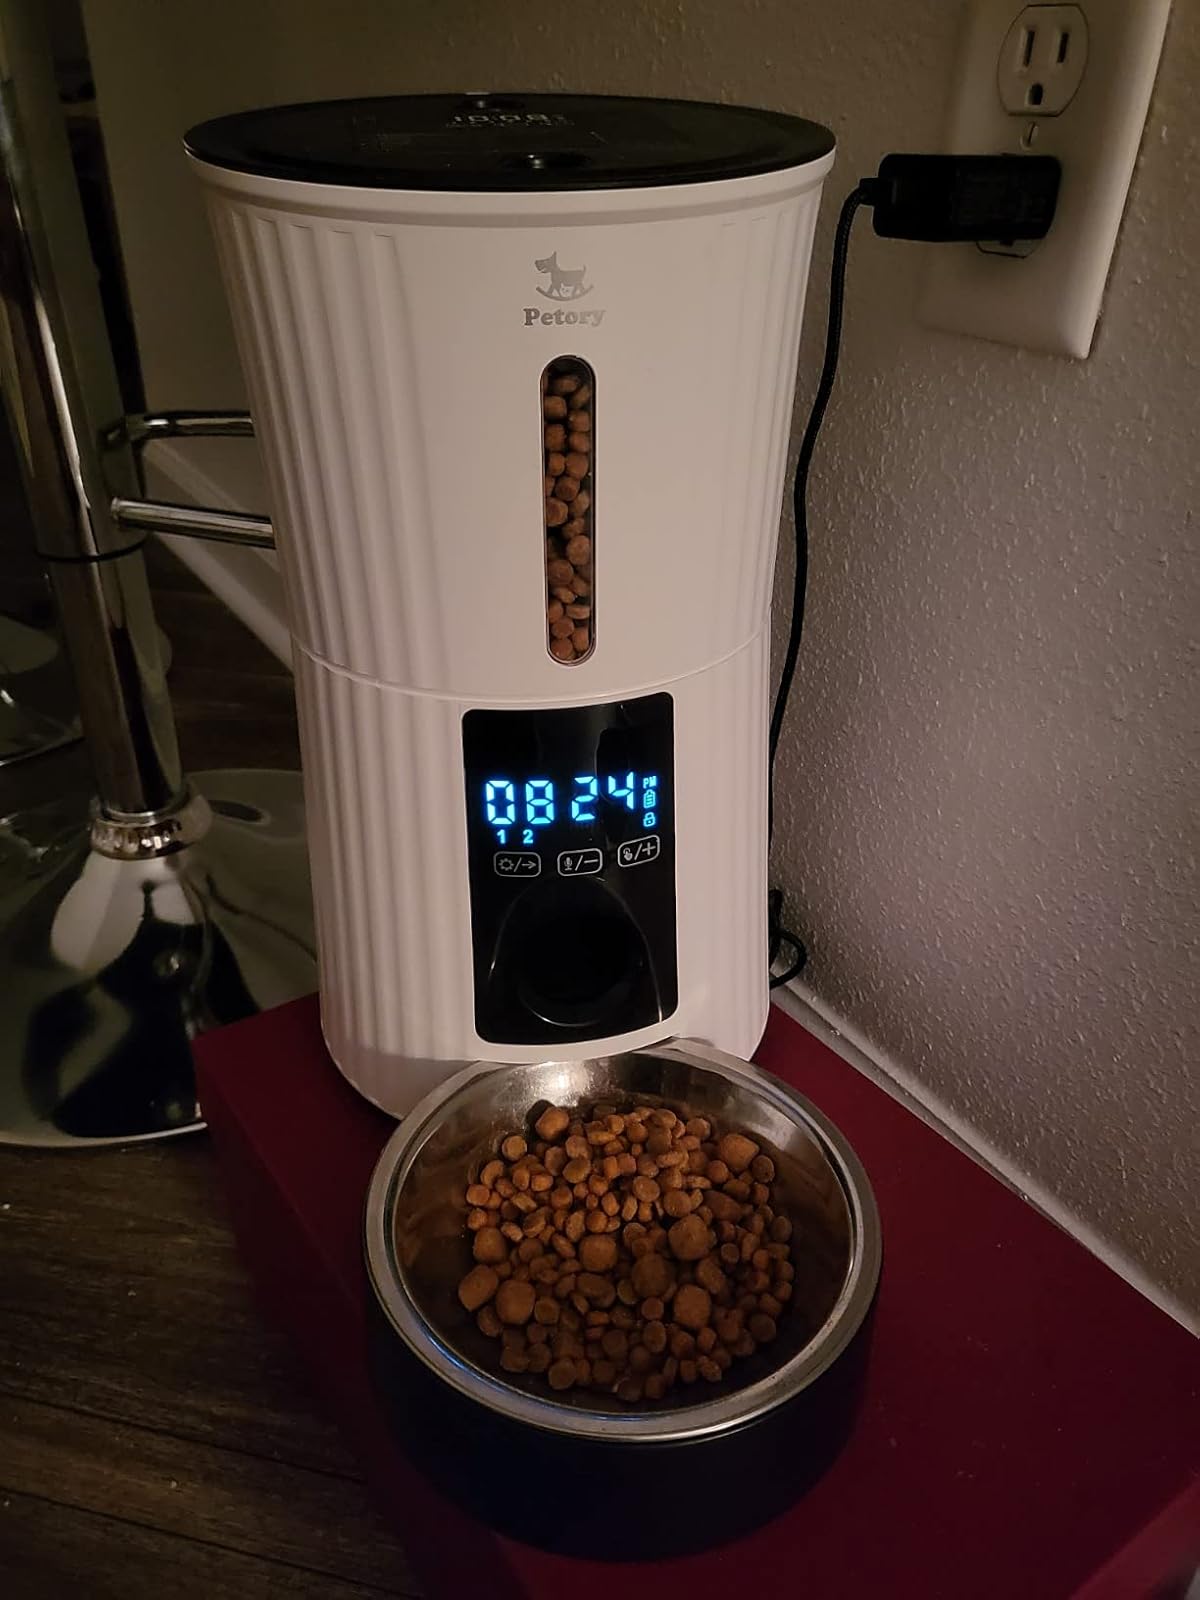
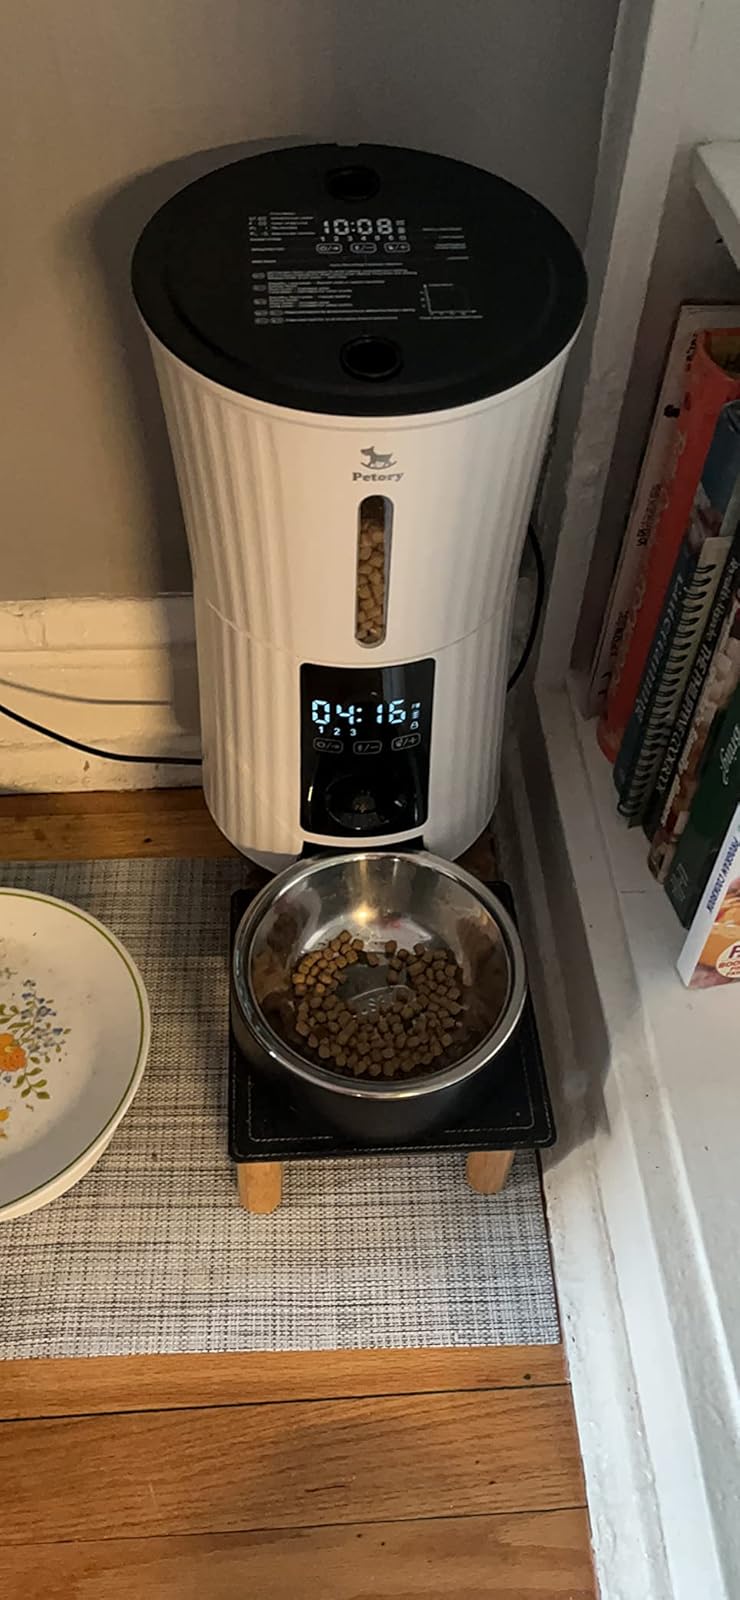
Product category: items_feeder
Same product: yes